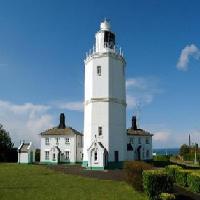
Weather: sun or clear